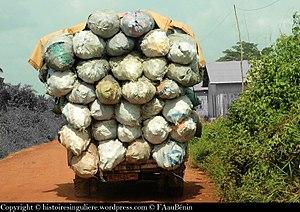
Le coton se transporte This is an image of ""African people at work"" from Benin"